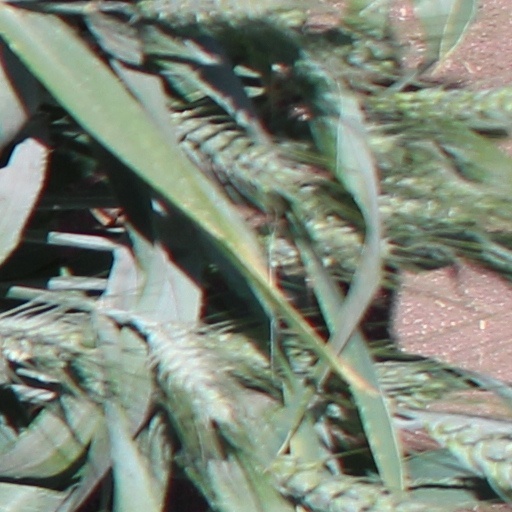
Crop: wheat